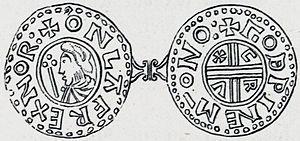
Voici une liste des plus longs navires en bois du monde. Les navires sont triés par longueur de navire, beaupré compris, s'il est connu.